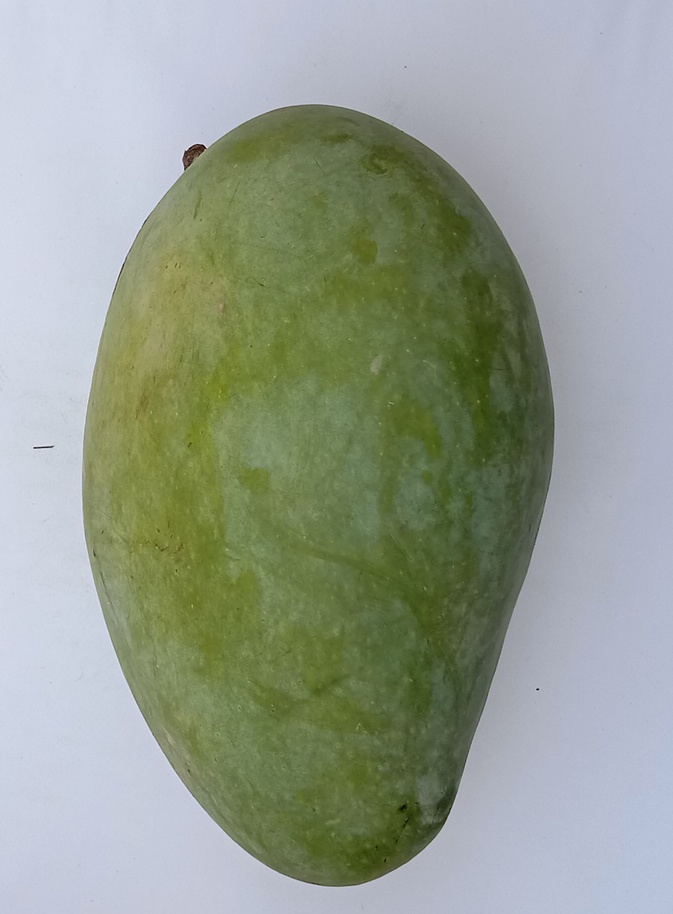
Mango variety: Fajri